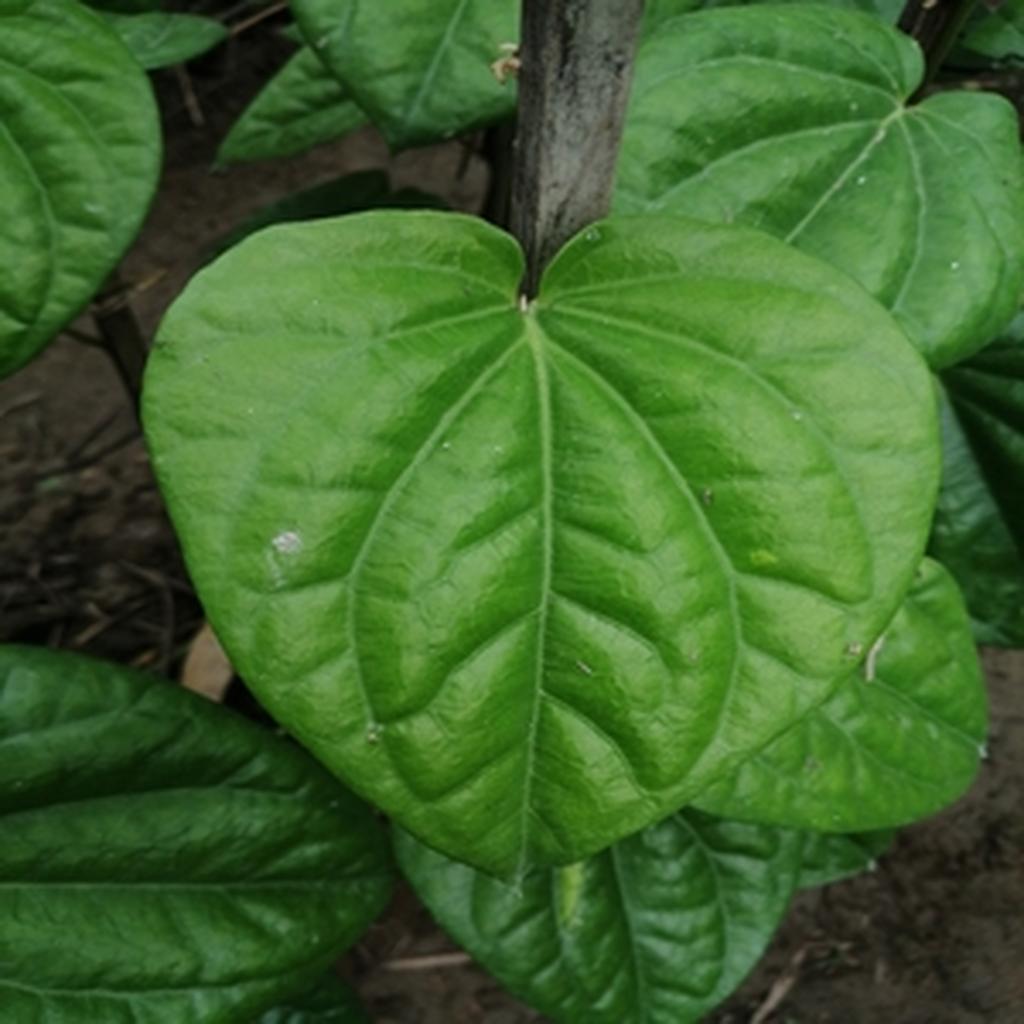
Label: Healthy_Leaf